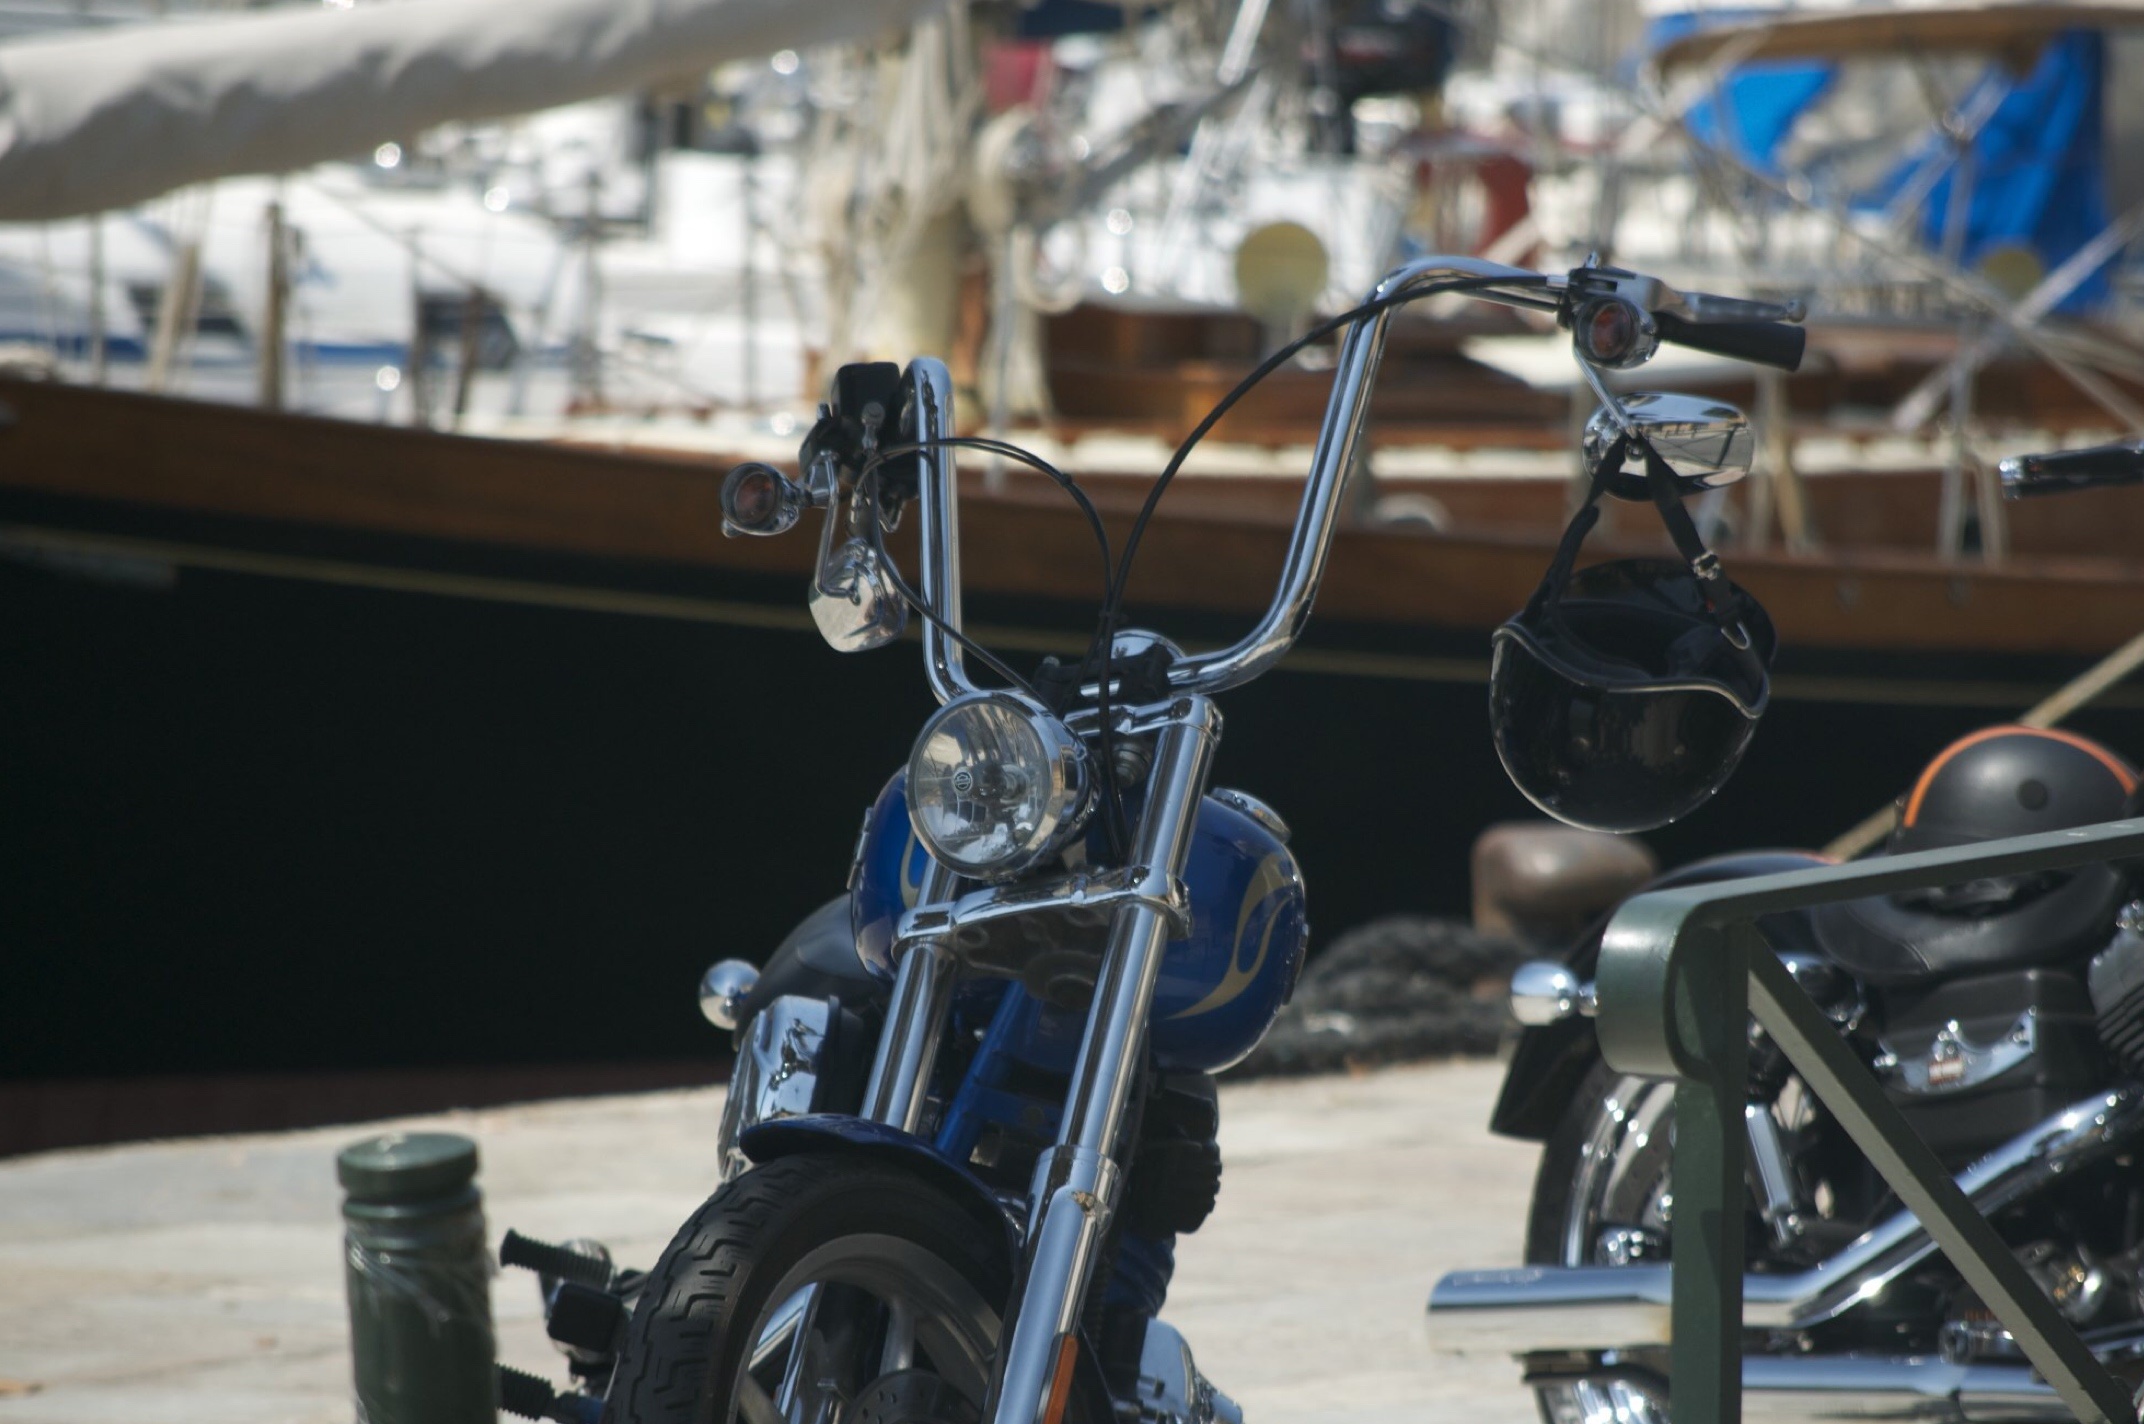
bicycle, vehicle, motorcycle, sports equipment, chopper